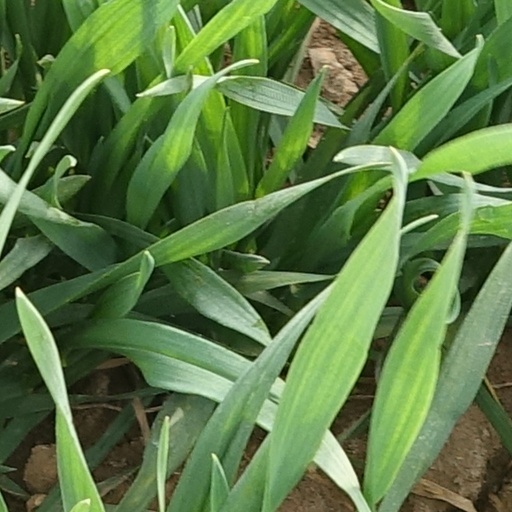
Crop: wheat